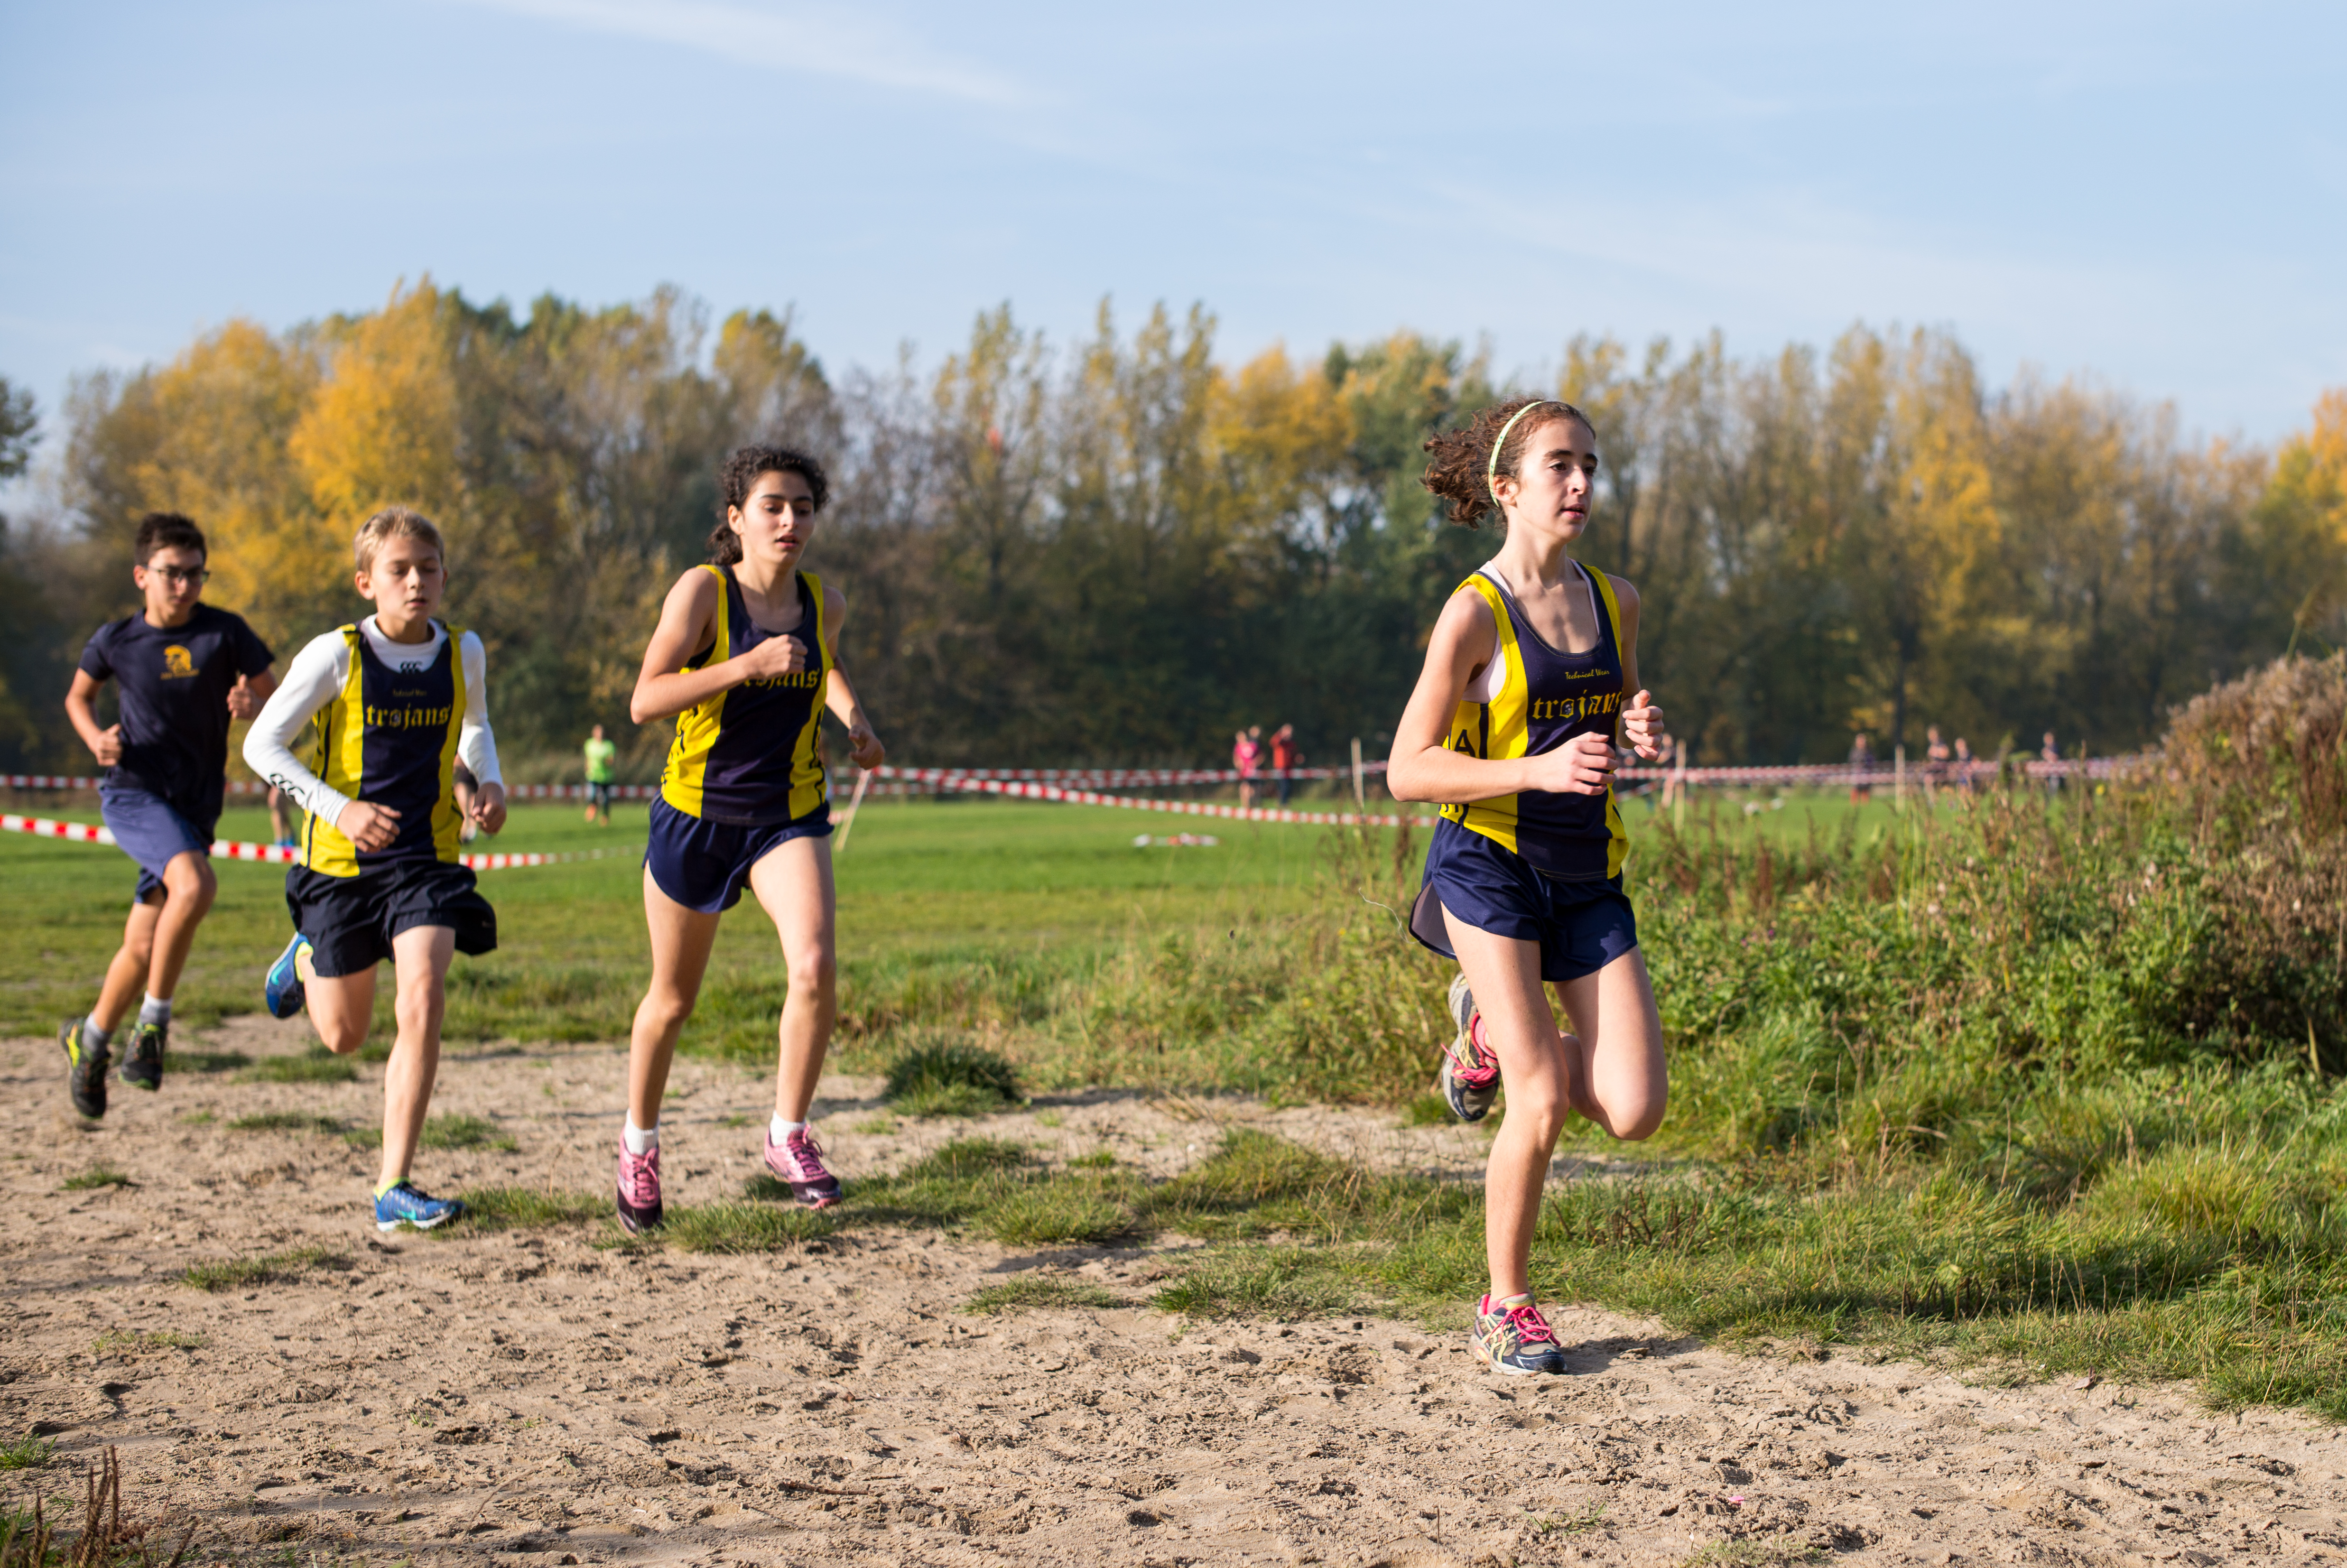
person, running, country, recreation, europe, high, park, jogging, cross, ash, race, competition, woods, holland, hague, amsterdam, netherlands, international, girls, m, team, sports, dutch, boys, 50, school, runners, endurance, junior, leica, 240, summilux, varsity, athletics, meet, bos, isa, amsterdamse, sprint, mountain biking, physical exercise, outdoor recreation, human action, endurance sports, ultramarathon, duathlon, cross country running, cross country cycling